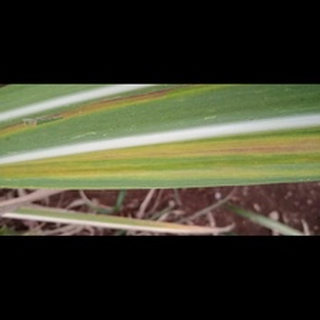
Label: sugarcane_yellow_leaf_disease